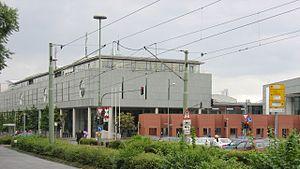
La Bibliothèque nationale allemande est l’organe chargé du dépôt légal et de la bibliographie nationale de la République fédérale d'Allemagne. Elle a été créée en 1990, après la Réunification, par la fusion de la Bibliothèque allemande, fondée à Leipzig en 1912 et devenue plus tard la bibliothèque nationale de la République démocratique allemande, et de la Bibliothèque allemande, fondée à Francfort-sur-le-Main en 1947 et devenue plus tard la bibliothèque nationale de la République fédérale d’Allemagne.